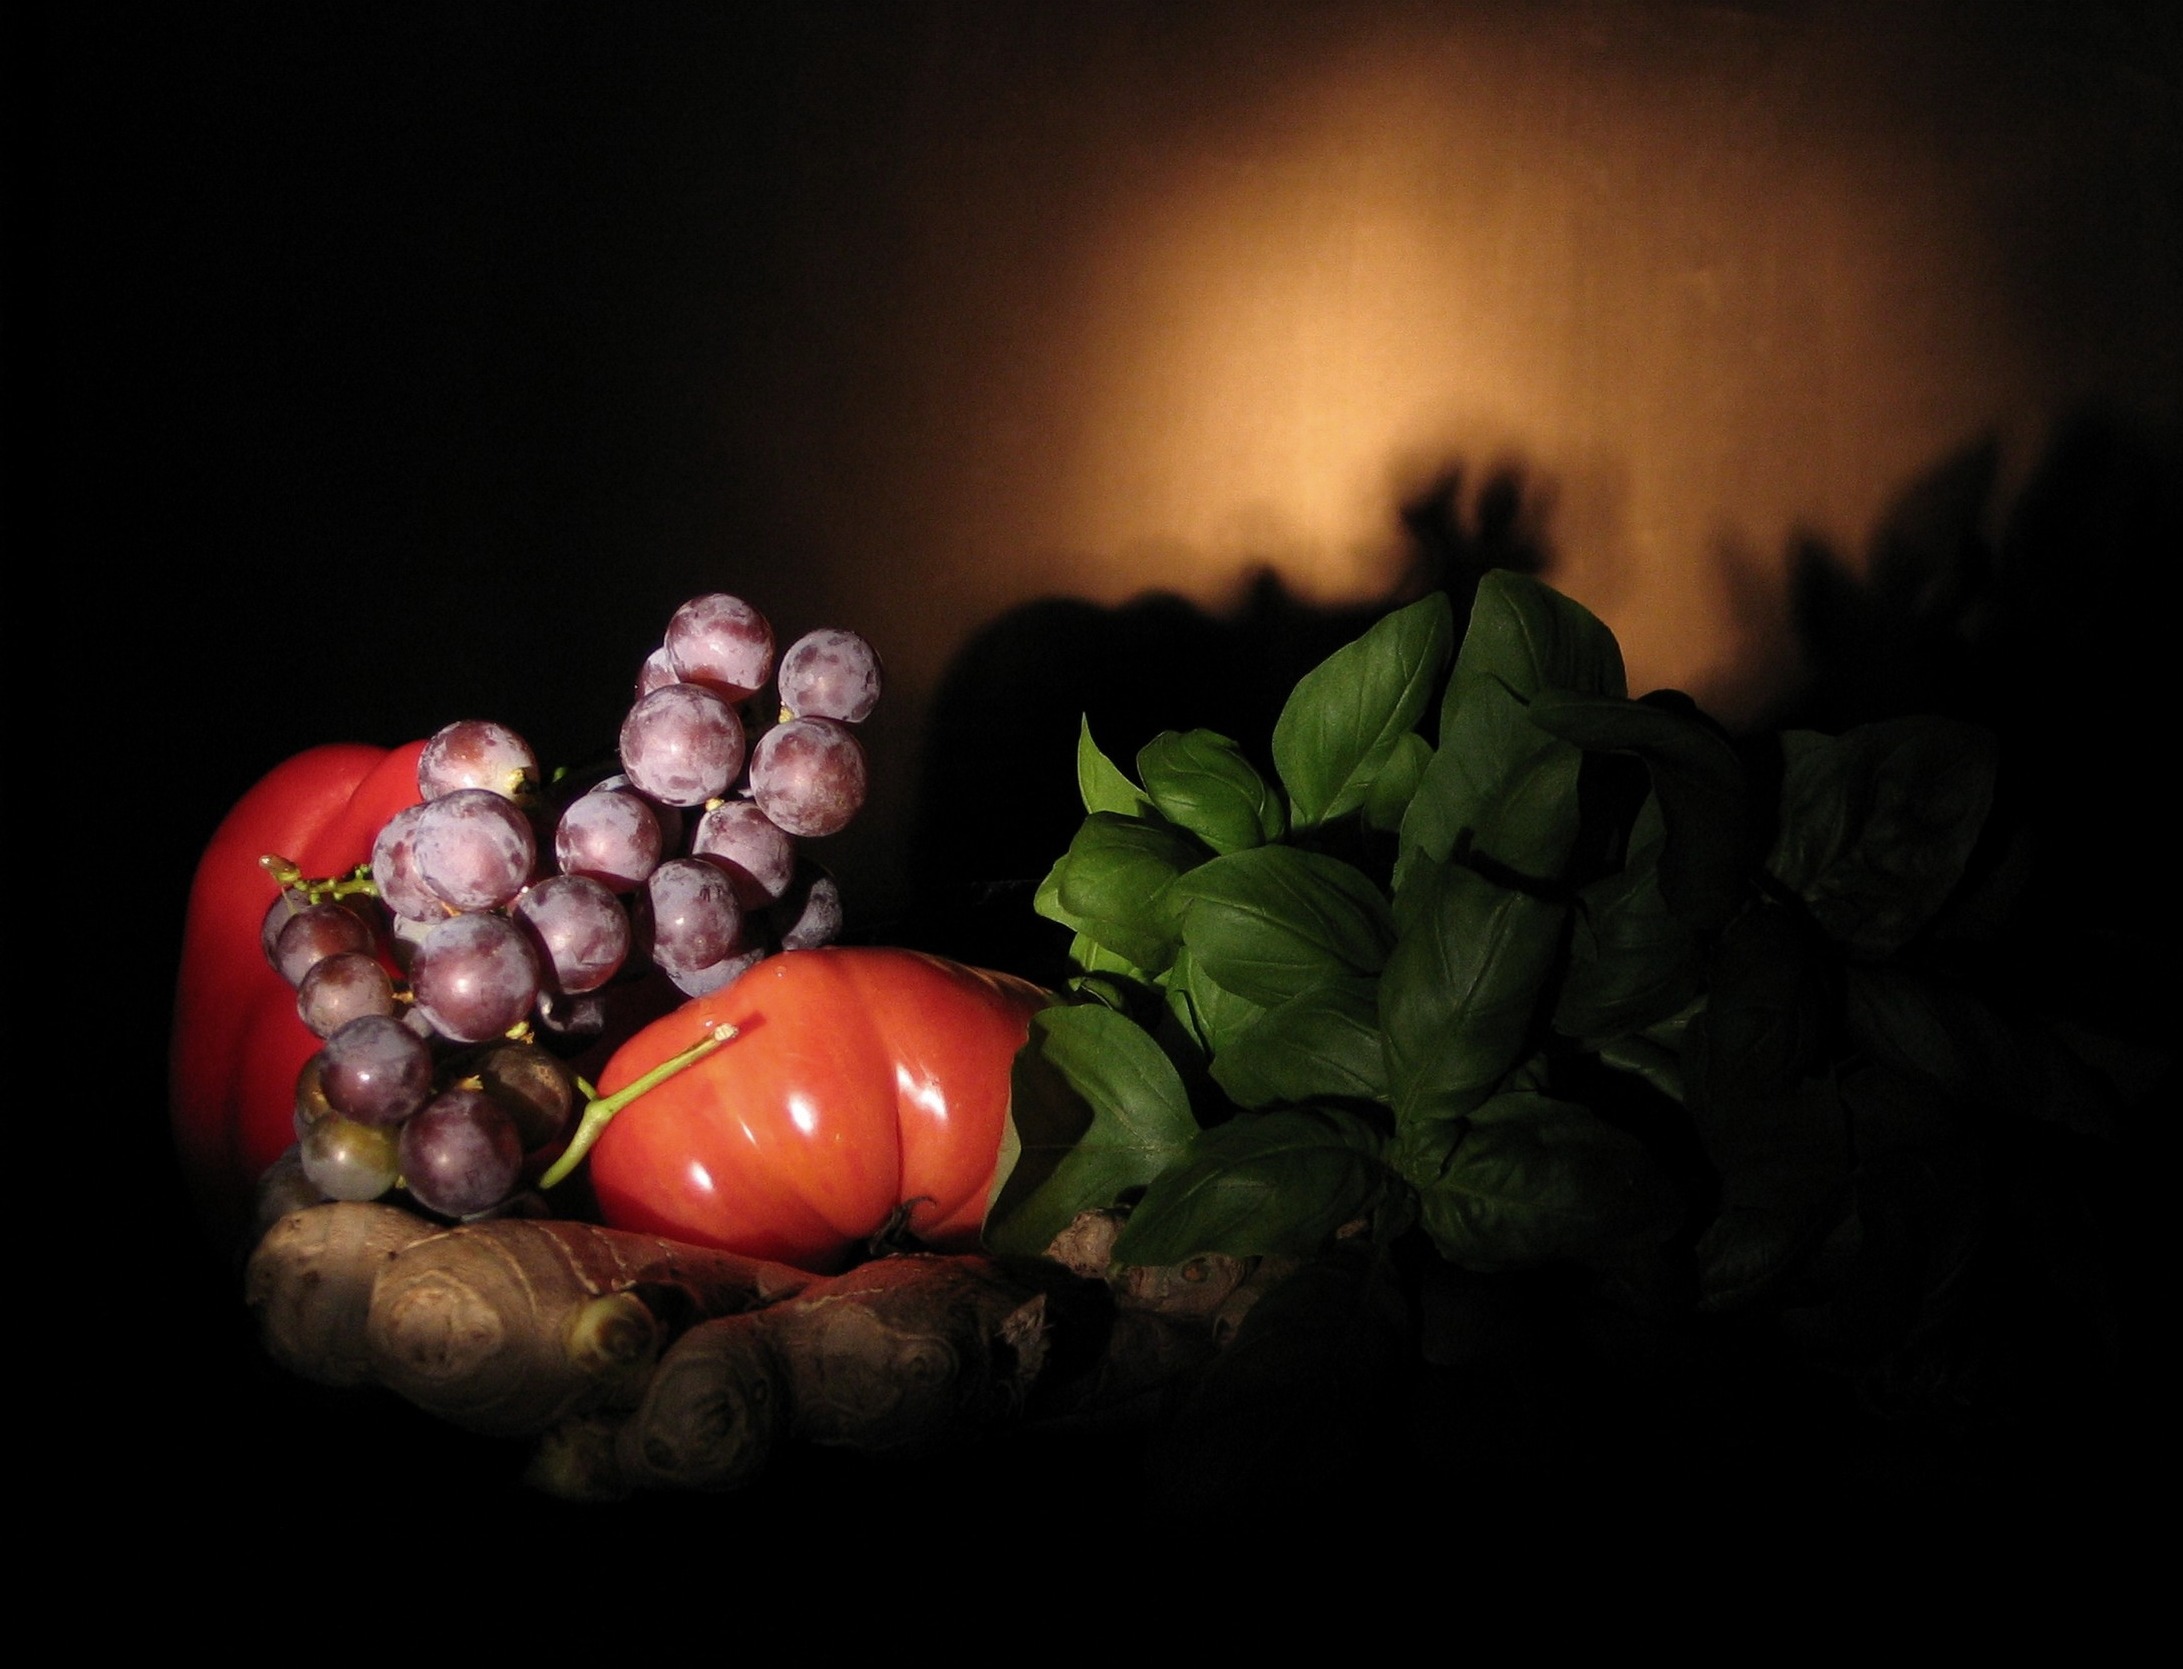
light, plant, fruit, leaf, flower, dark, red, produce, color, autumn, shadow, darkness, still life, basil, painting, tomato, grapes, composition, light and shadow, macro photography, mature, shadow play, the darkness, still life photography, computer wallpaper, still nature